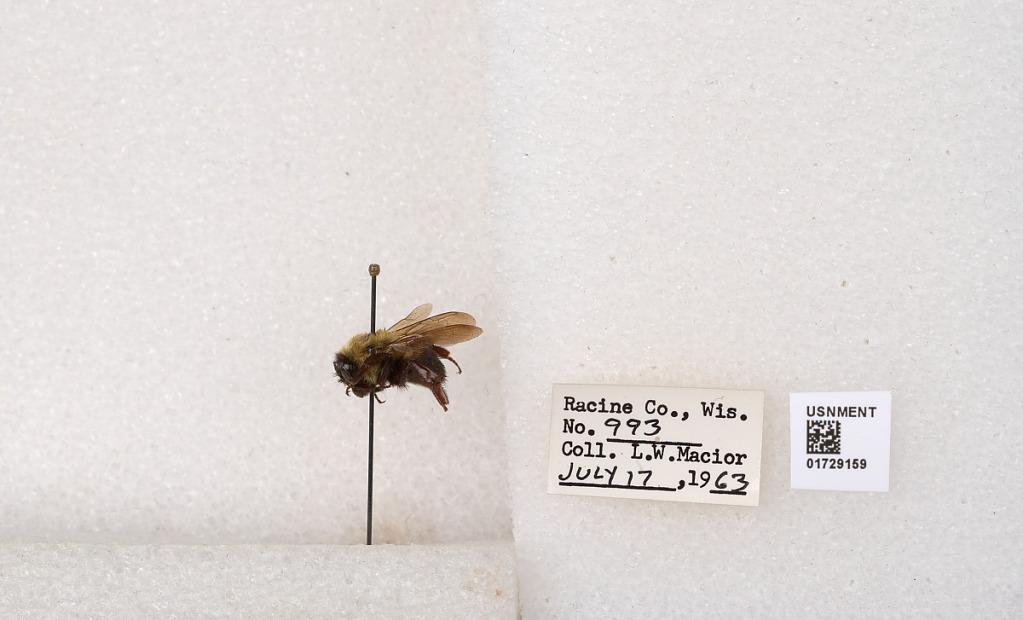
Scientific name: Bombus (Separatobombus) griseocollis (De Geer)
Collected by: L. Macior
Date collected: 1963-7-17
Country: United States
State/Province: Wisconsin
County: Racine
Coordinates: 42.7299, -87.8123